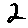
Label: 2